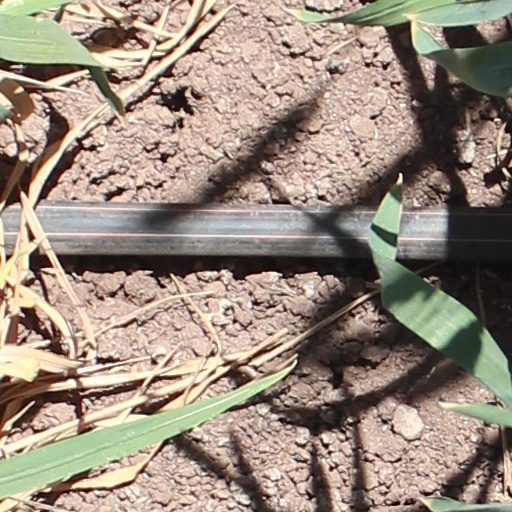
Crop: wheat